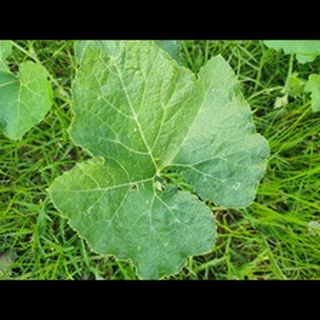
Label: healthy_pumpkin